Luxembourg Synagogue

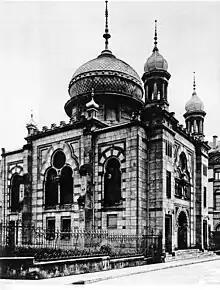
The former synagogue (1894–1941)

In 1894 a new synagogue was built at the corner of Rue Notre-Dame and Rue Aldringen. It was designed by German architects Ludwig Levy and Charles Arendt who also oversaw construction. The synagogue was built in a Moorish Revival style similar to the Great Synagogue of Florence. It had room for 300 people: 150 for male worshippers, 120 for female worshippers and 30 seats for the chorus and schoolchildren. It was opened on September 28, 1894 by Chief Rabbi Isaac Blumenstein and members of the government and communal council. In May 1941, the synagogue was desecrated by the Gestapo and was progressively demolished until 1943, when it became difficult to find a company willing to do the work.